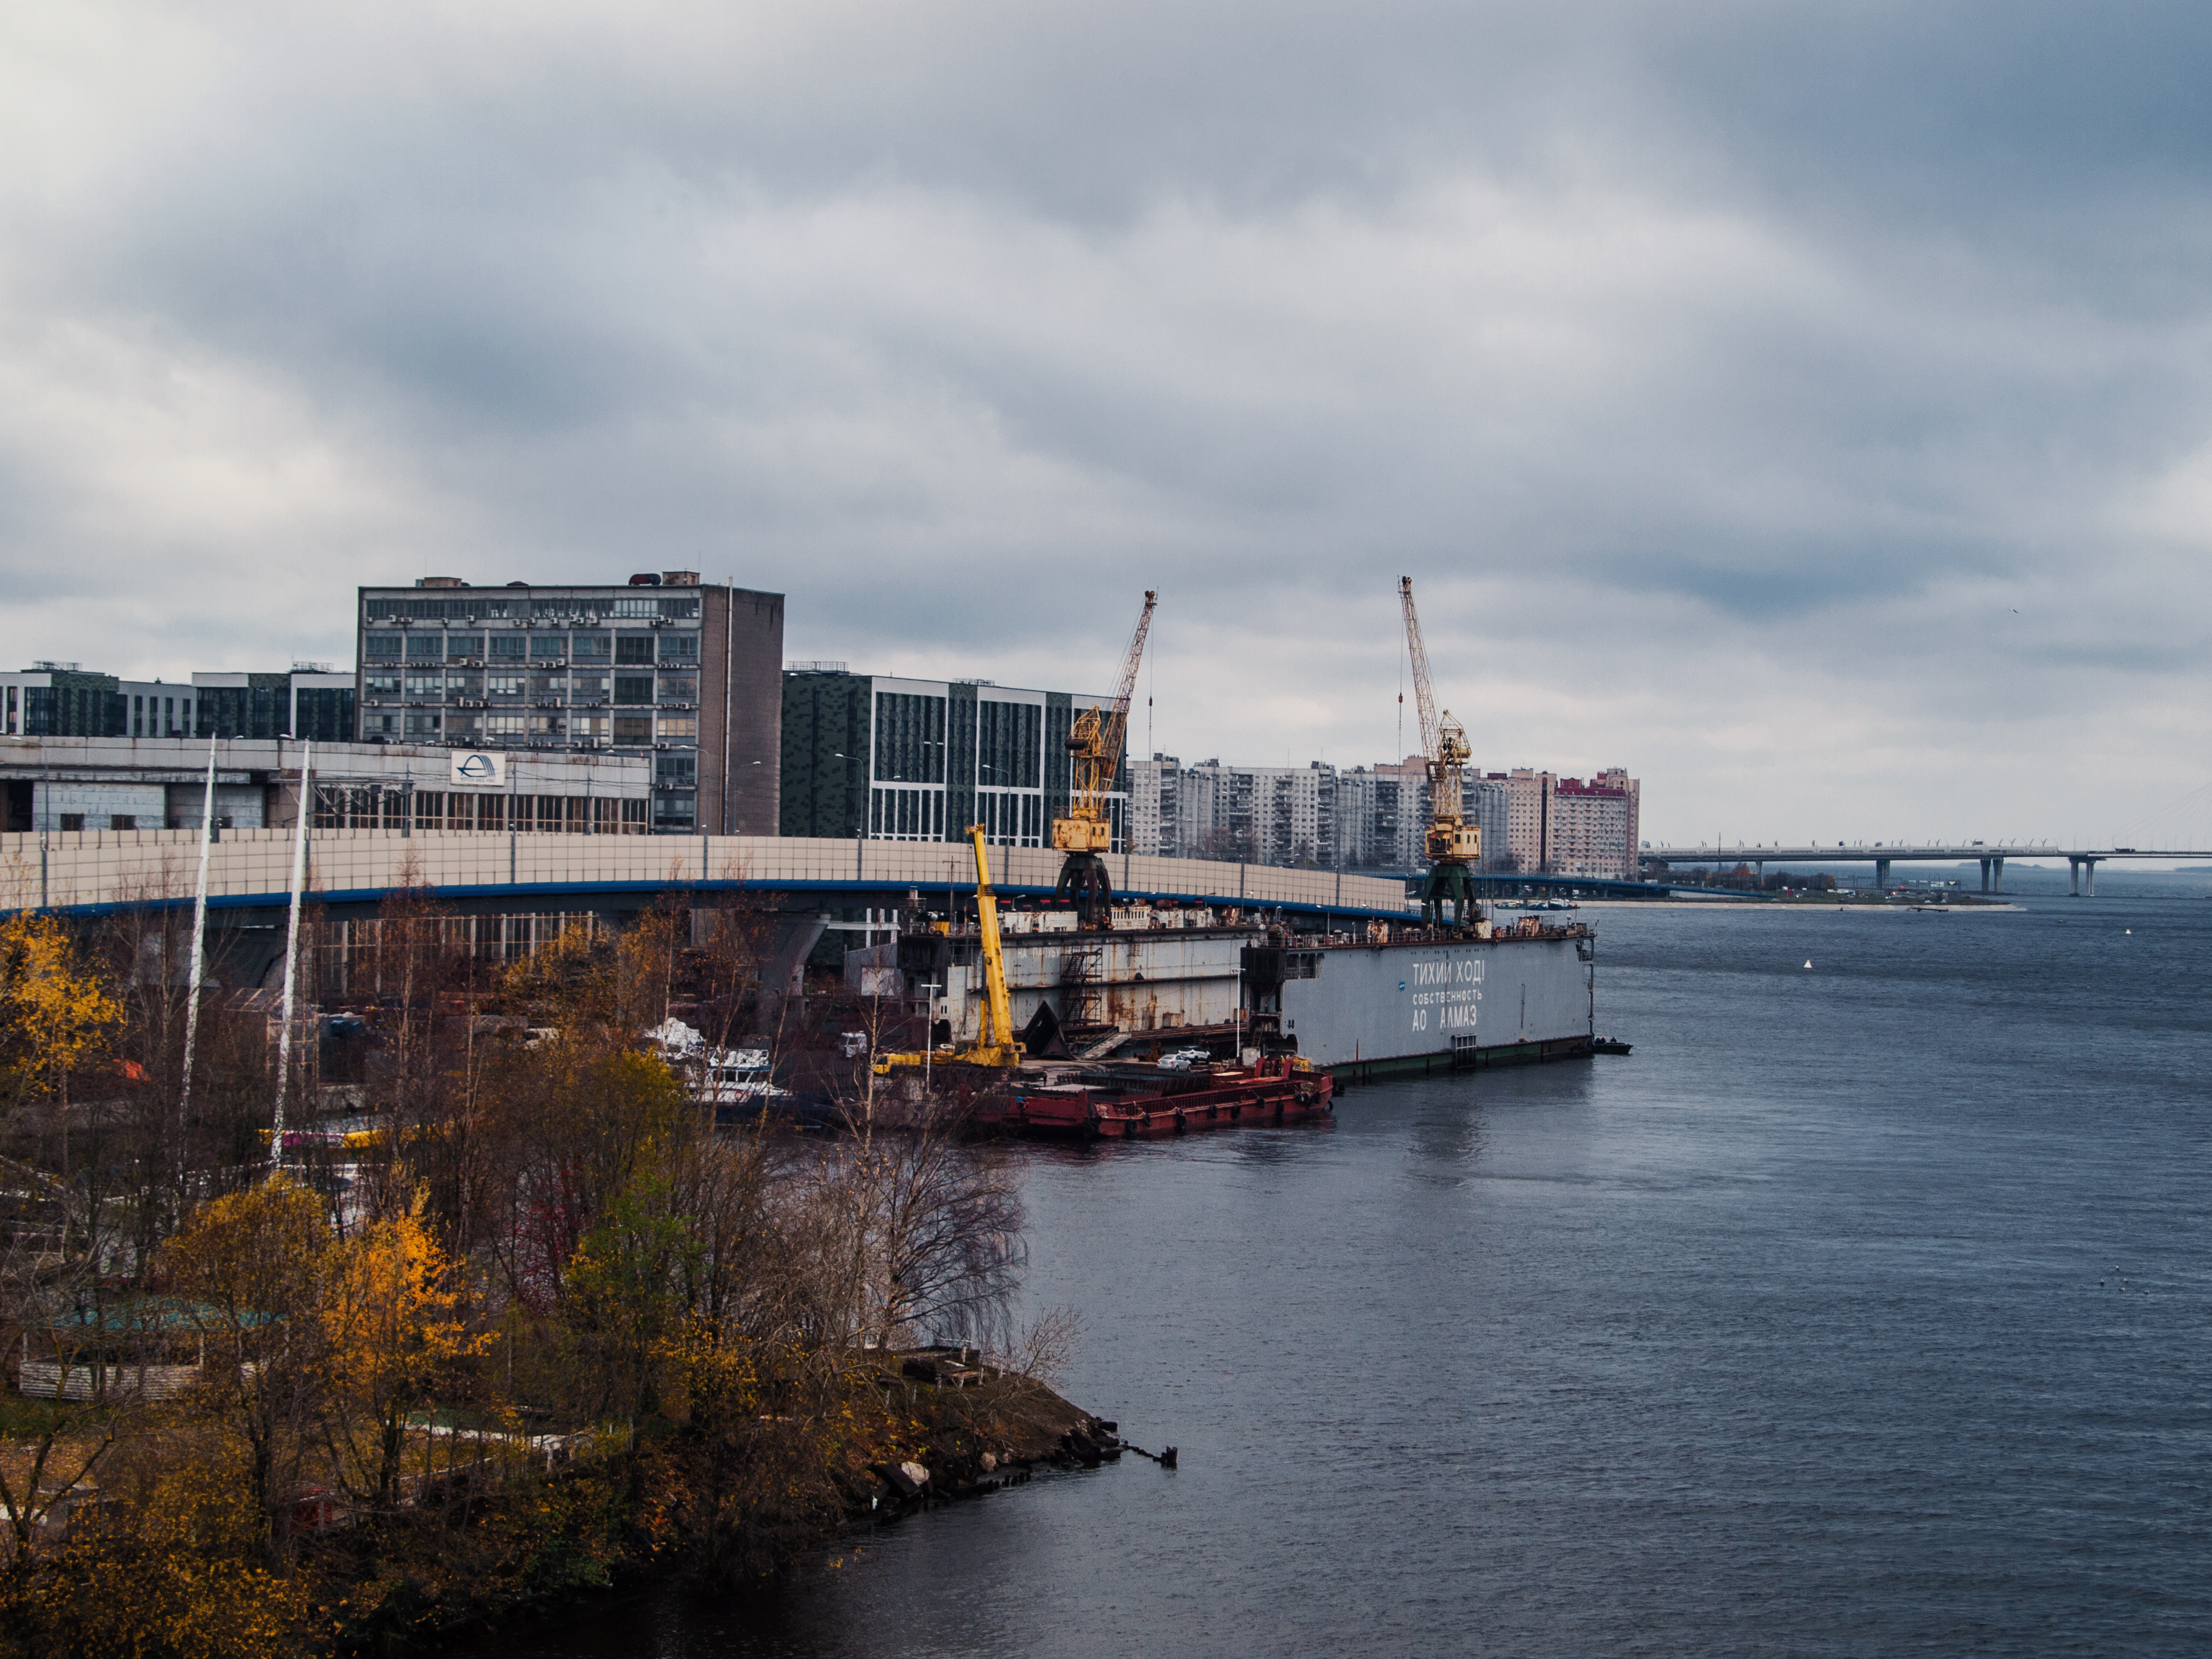
images, water, cloud, sky, building, plant, tree, waterway, watercraft, cityscape, tower block, lake, city, bridge, crane, dock, metropolis, harbor, industry, channel, tower, port, winter, water transportation, machine, reflection, evening, downtown, house, ocean, skyline, coast, freight transport, construction equipment, mixed use, sea, boat, river, reservoir, sound, transport, metal